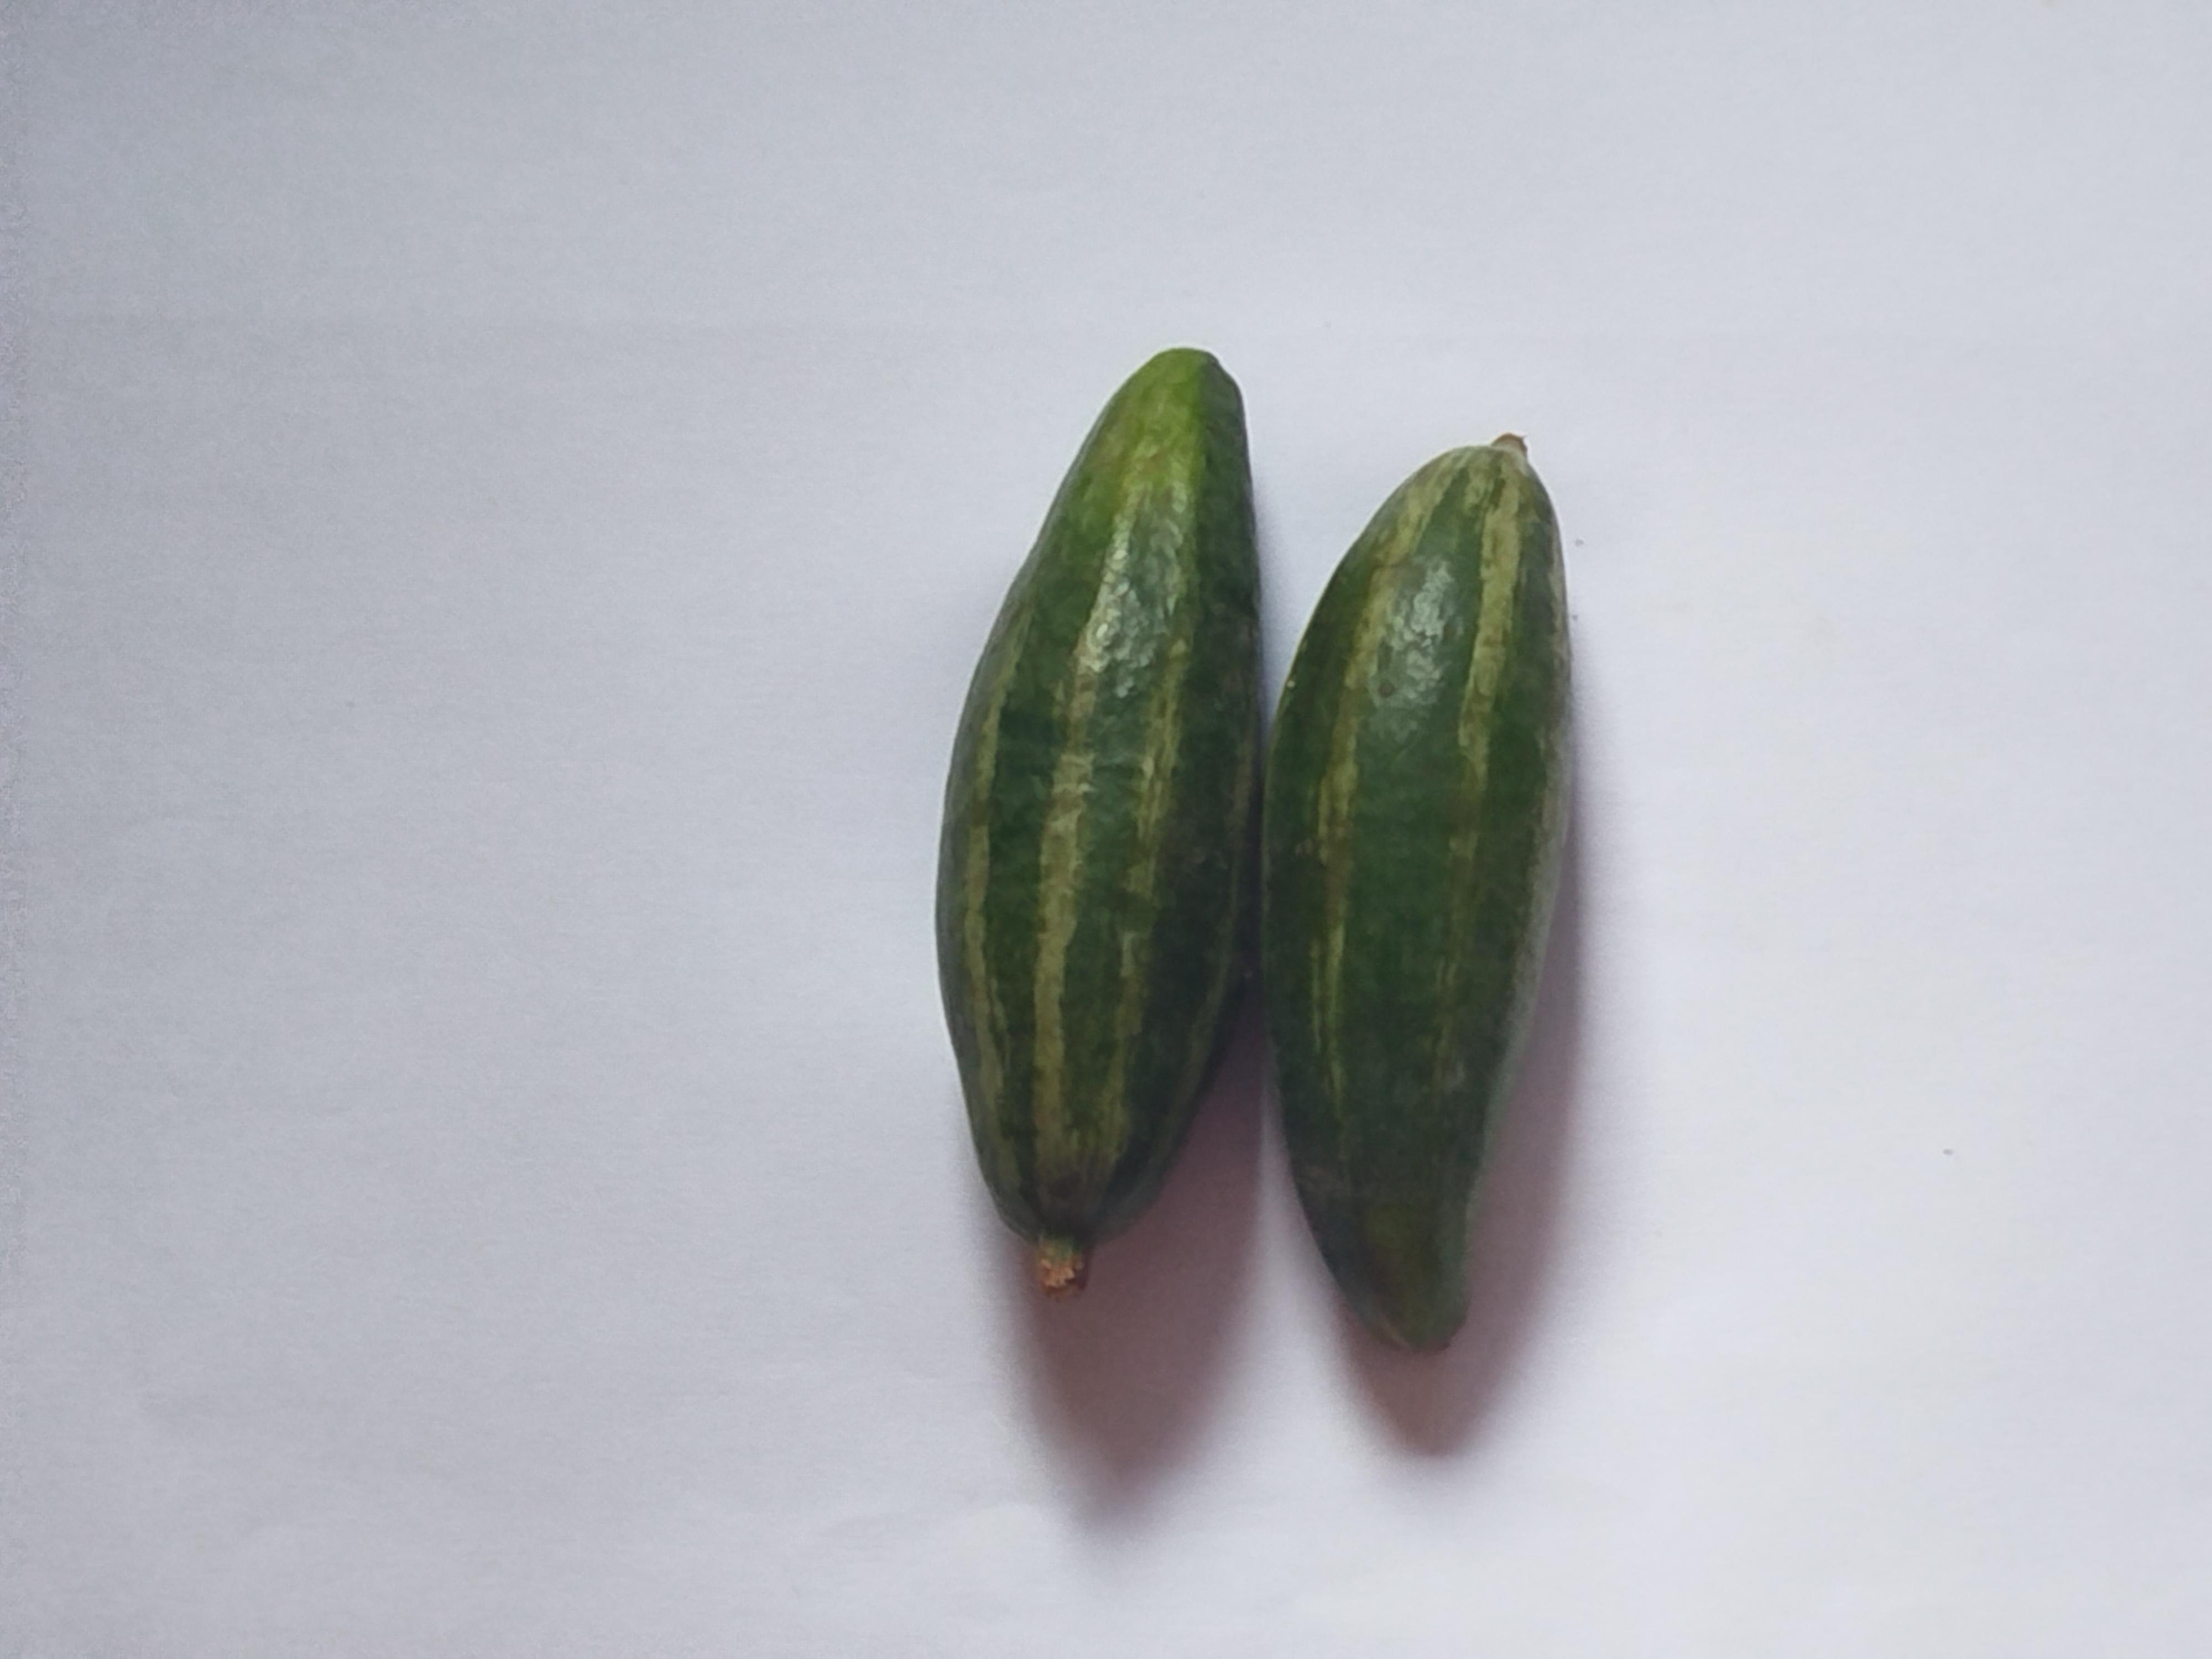
Label: Pointed gourd